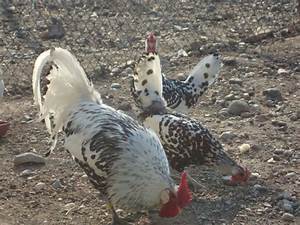
Label: gallina